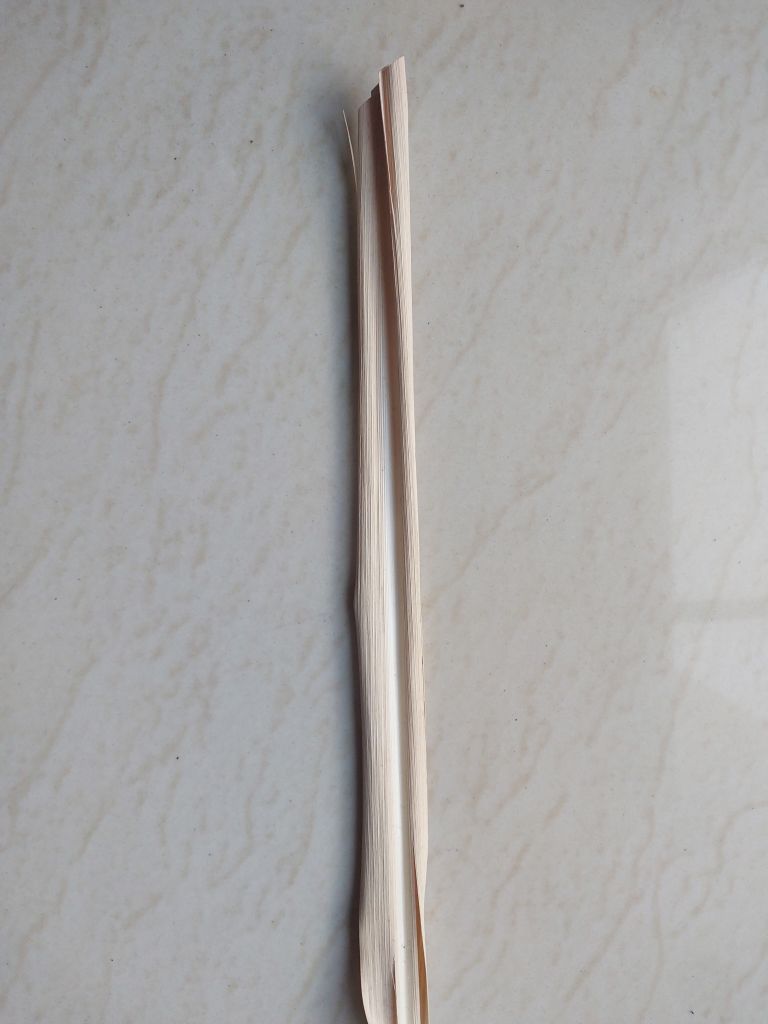
Label: Dried